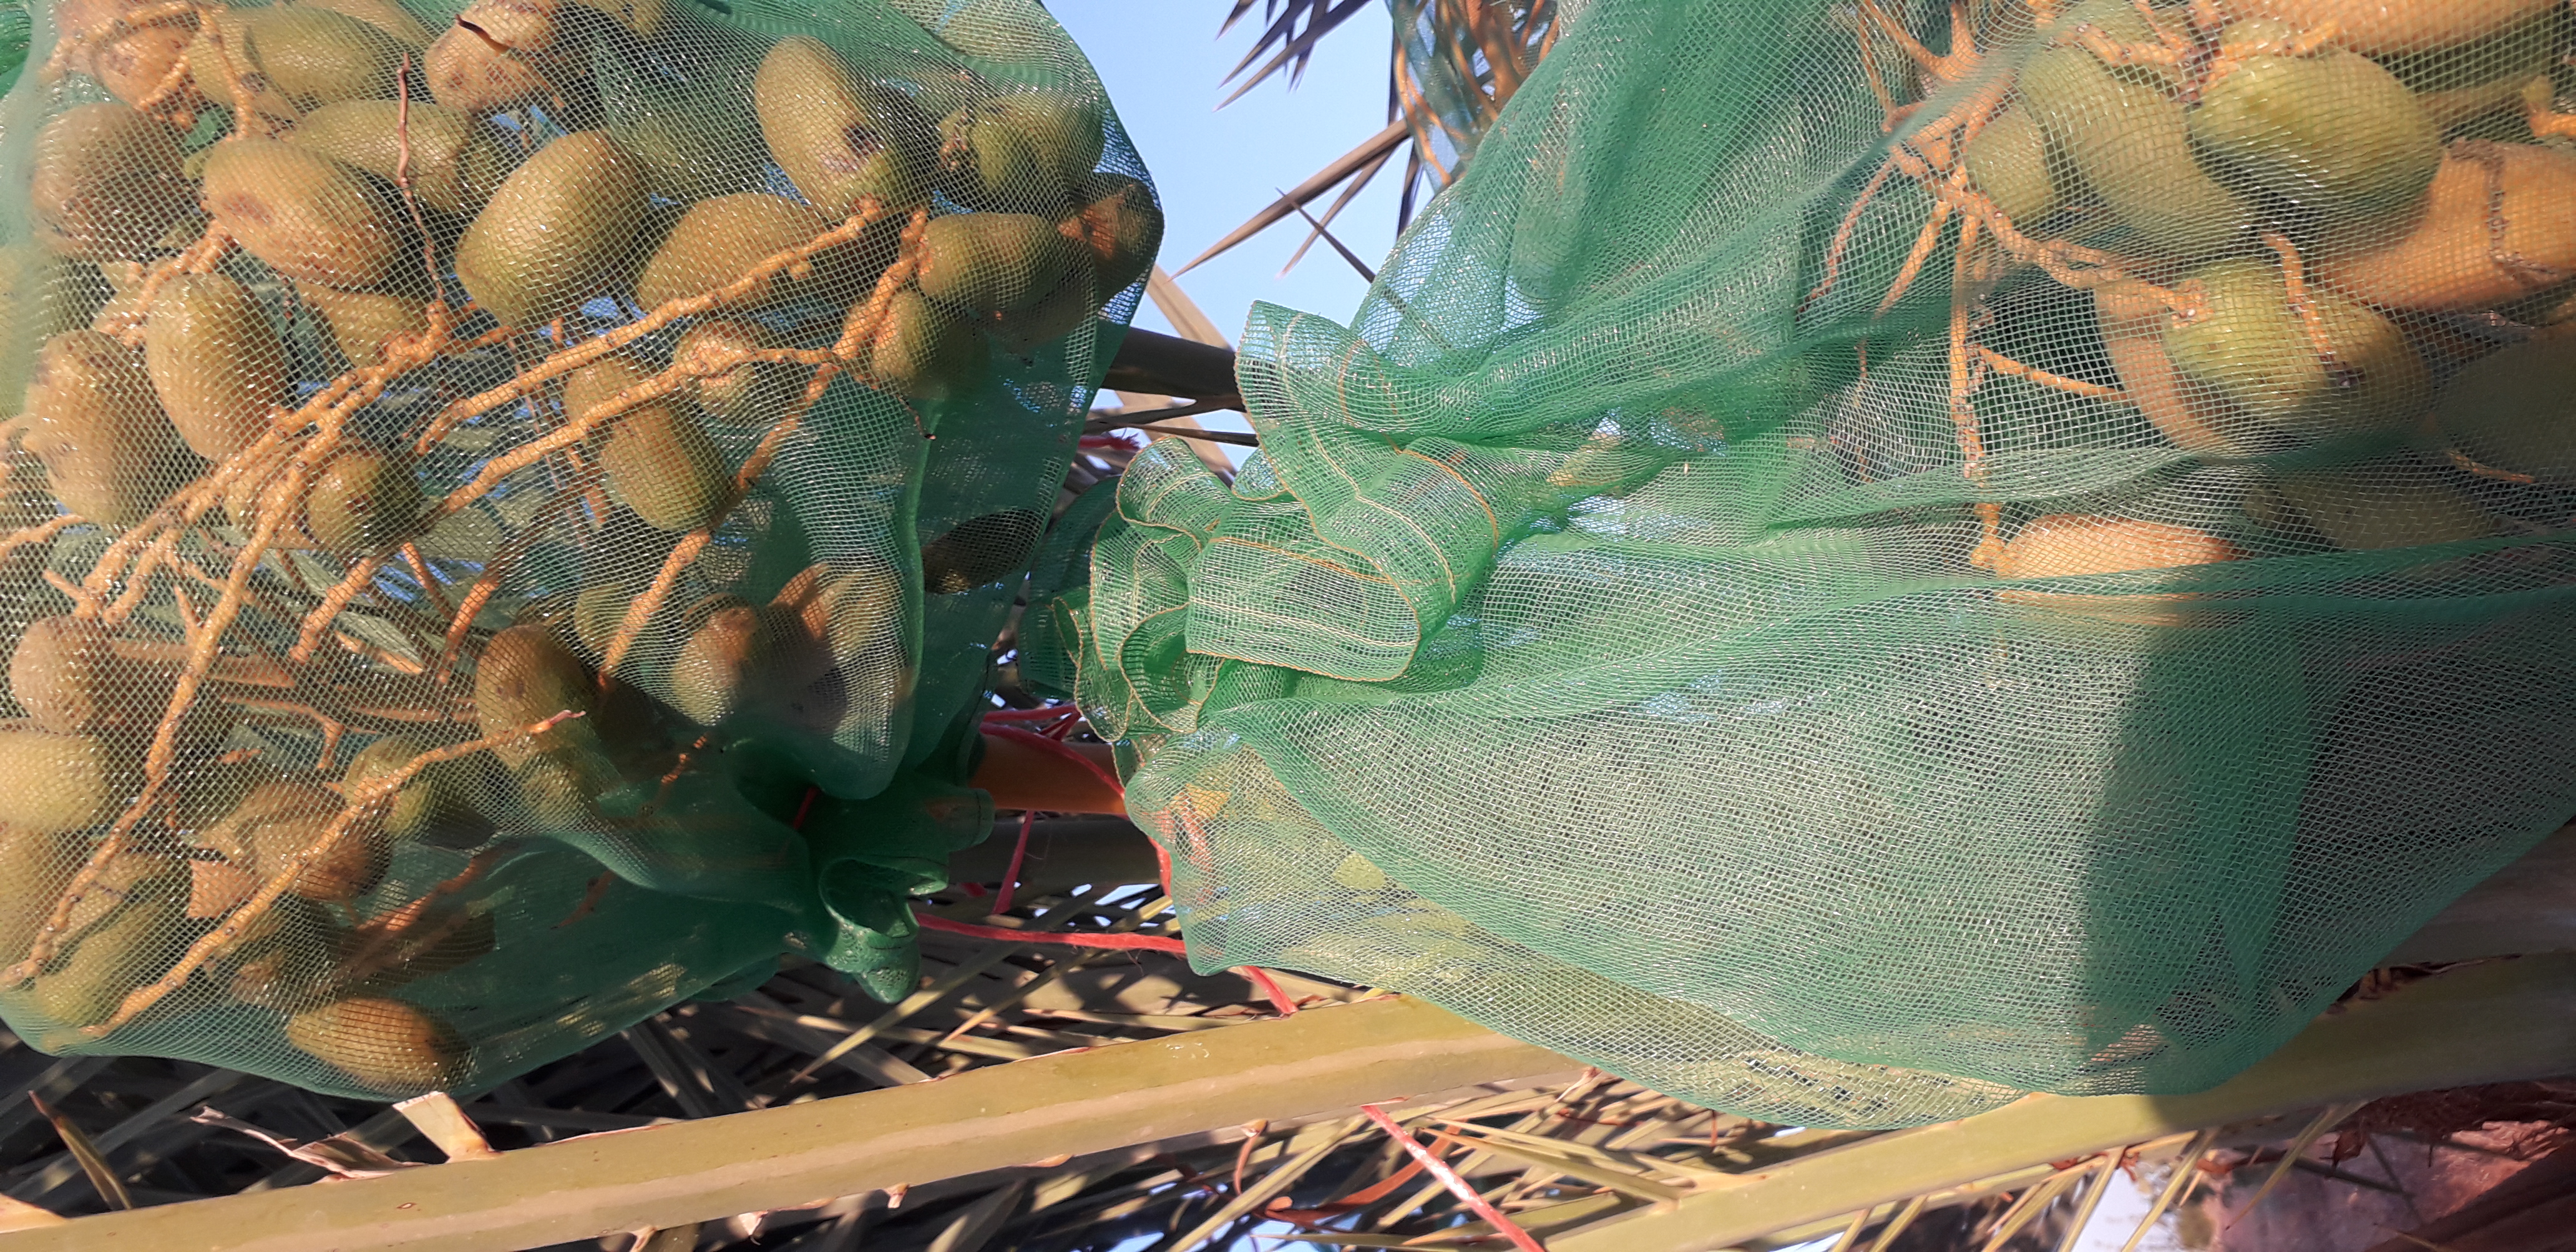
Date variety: Boumajhoul